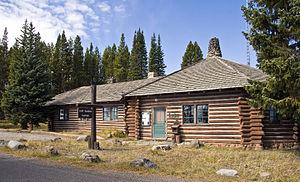
Lake ranger station, Parc national de Yellowstone, Wyoming, États-Unis
La Lake Ranger Station est une station de rangers américaine dans le comté de Teton, dans le Wyoming. Située à 2 367 m d'altitude au bord du lac Yellowstone, elle est protégée au sein du parc national de Yellowstone. Bâtiment en rondins dans le style rustique du National Park Service, elle a été livrée en 1923.